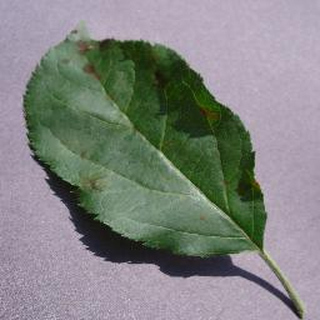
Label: apple_apple_scab